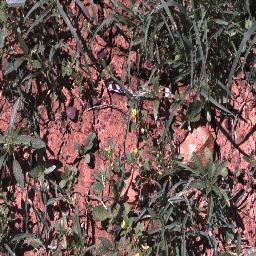
Label: negative